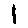
Label: 1